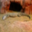
Label: lizard